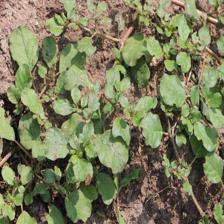
Label: BroadLeafWeed